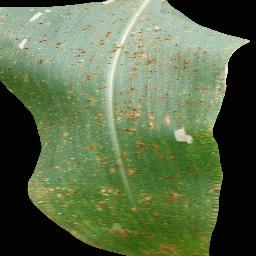
Label: Corn_(Maize)___Common_Rust